Nina Davies (cyclist)

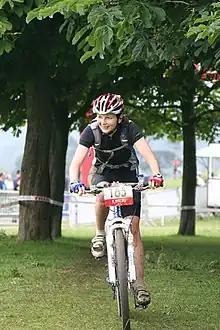
British National MTB Marathon Champs.Margam Park, 1 June 2008

Nina Davies (born 14 September 1974) is a Welsh racing cyclist from the Vale of Glamorgan, Wales. She represented Wales at the 2002 Commonwealth Games in Manchester, England. She competed earlier as a road racing cyclist both for Wales and for GB, but since 2008 she mostly participates in mountain bike championships.